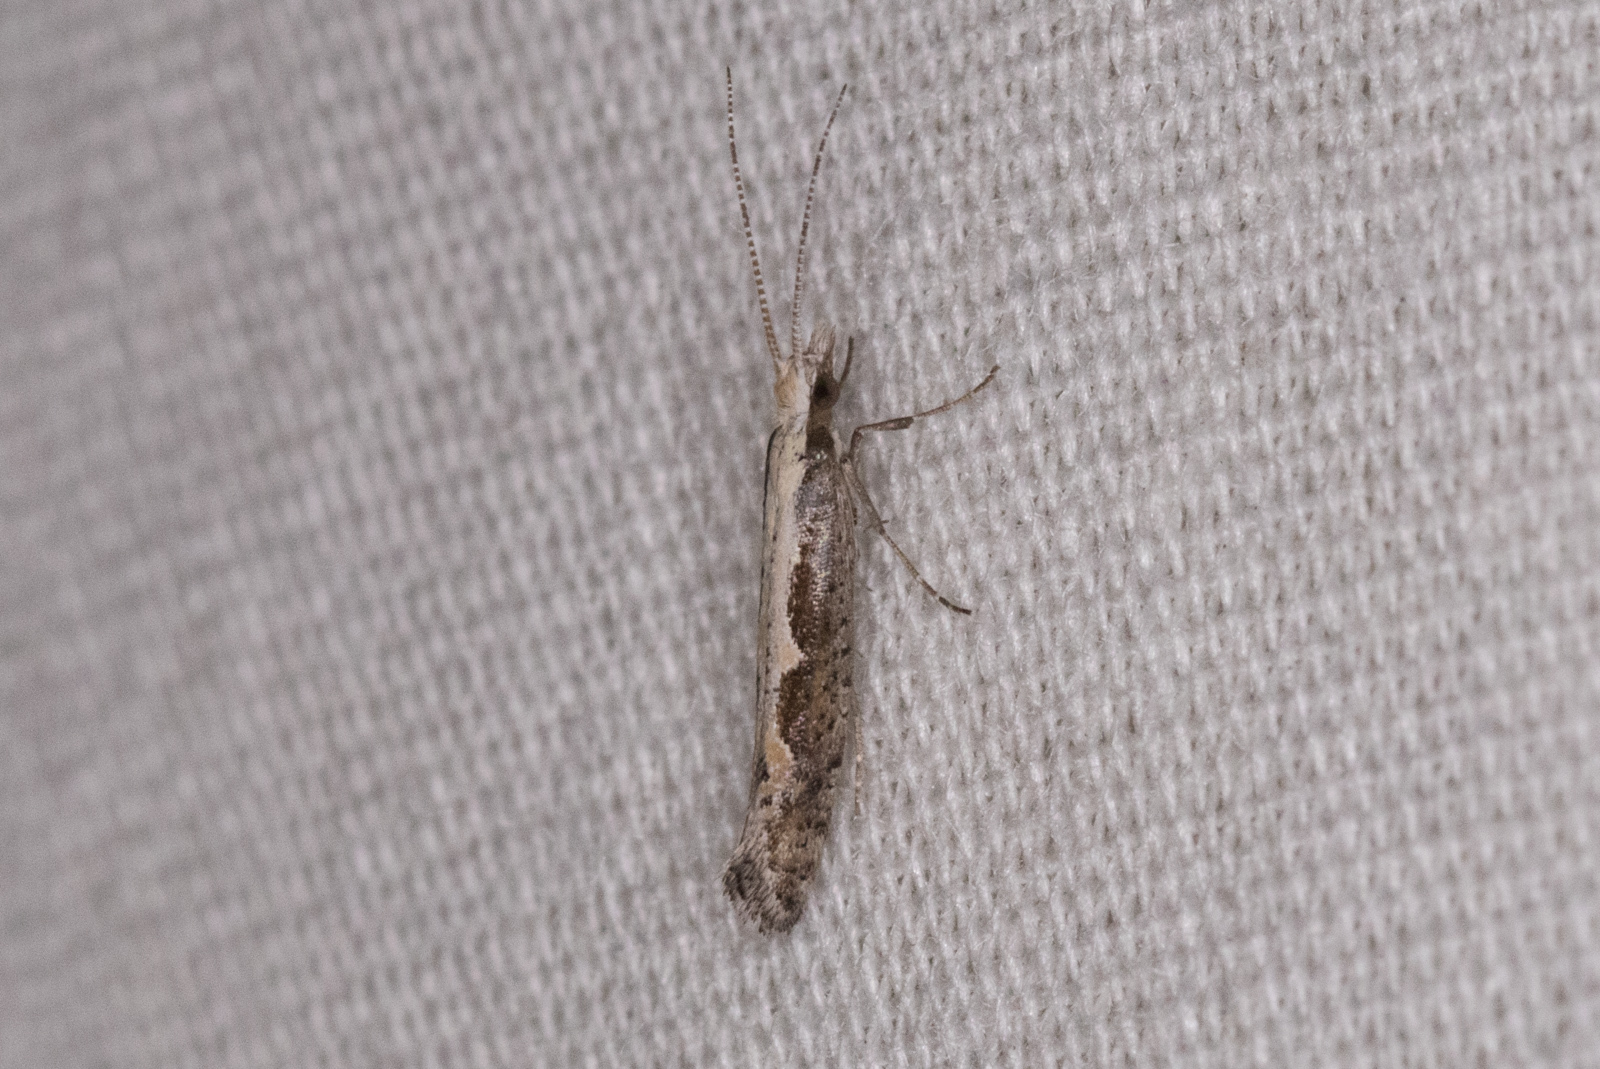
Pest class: diamondback_moth